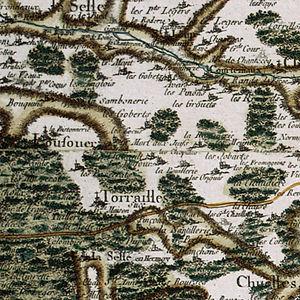
La Mort aux Juifs sur la carte de Cassini vers 1757
La Mort aux Juifs est l'ancien nom d'un hameau situé route de Louzouer, dans la commune française de Courtemaux, dans le département du Loiret en région Centre-Val de Loire, constitué d'une ferme et quatre maisons avec une mare. À la suite d'une demande du centre Simon-Wiesenthal au ministre de l'intérieur Bernard Cazeneuve, et sur insistance du sous-préfet, le conseil municipal finit en décembre 2014 par débaptiser le hameau.